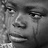
Emotion: sad